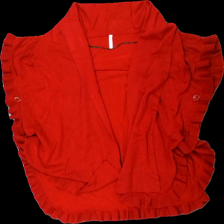
View: front
Type: Cardigan
Category: Ladies
Brand: Free Quent
Colors: Red
Material: 100% viscose
Cut: Regular
Size: M
Season: All
Damage location: top center
Damage 2 location: middle center
Damage 3 location: bottom center
Price range: <50
Recommended usage: Export
Description: röd kofta med volang runt hela, nopprig